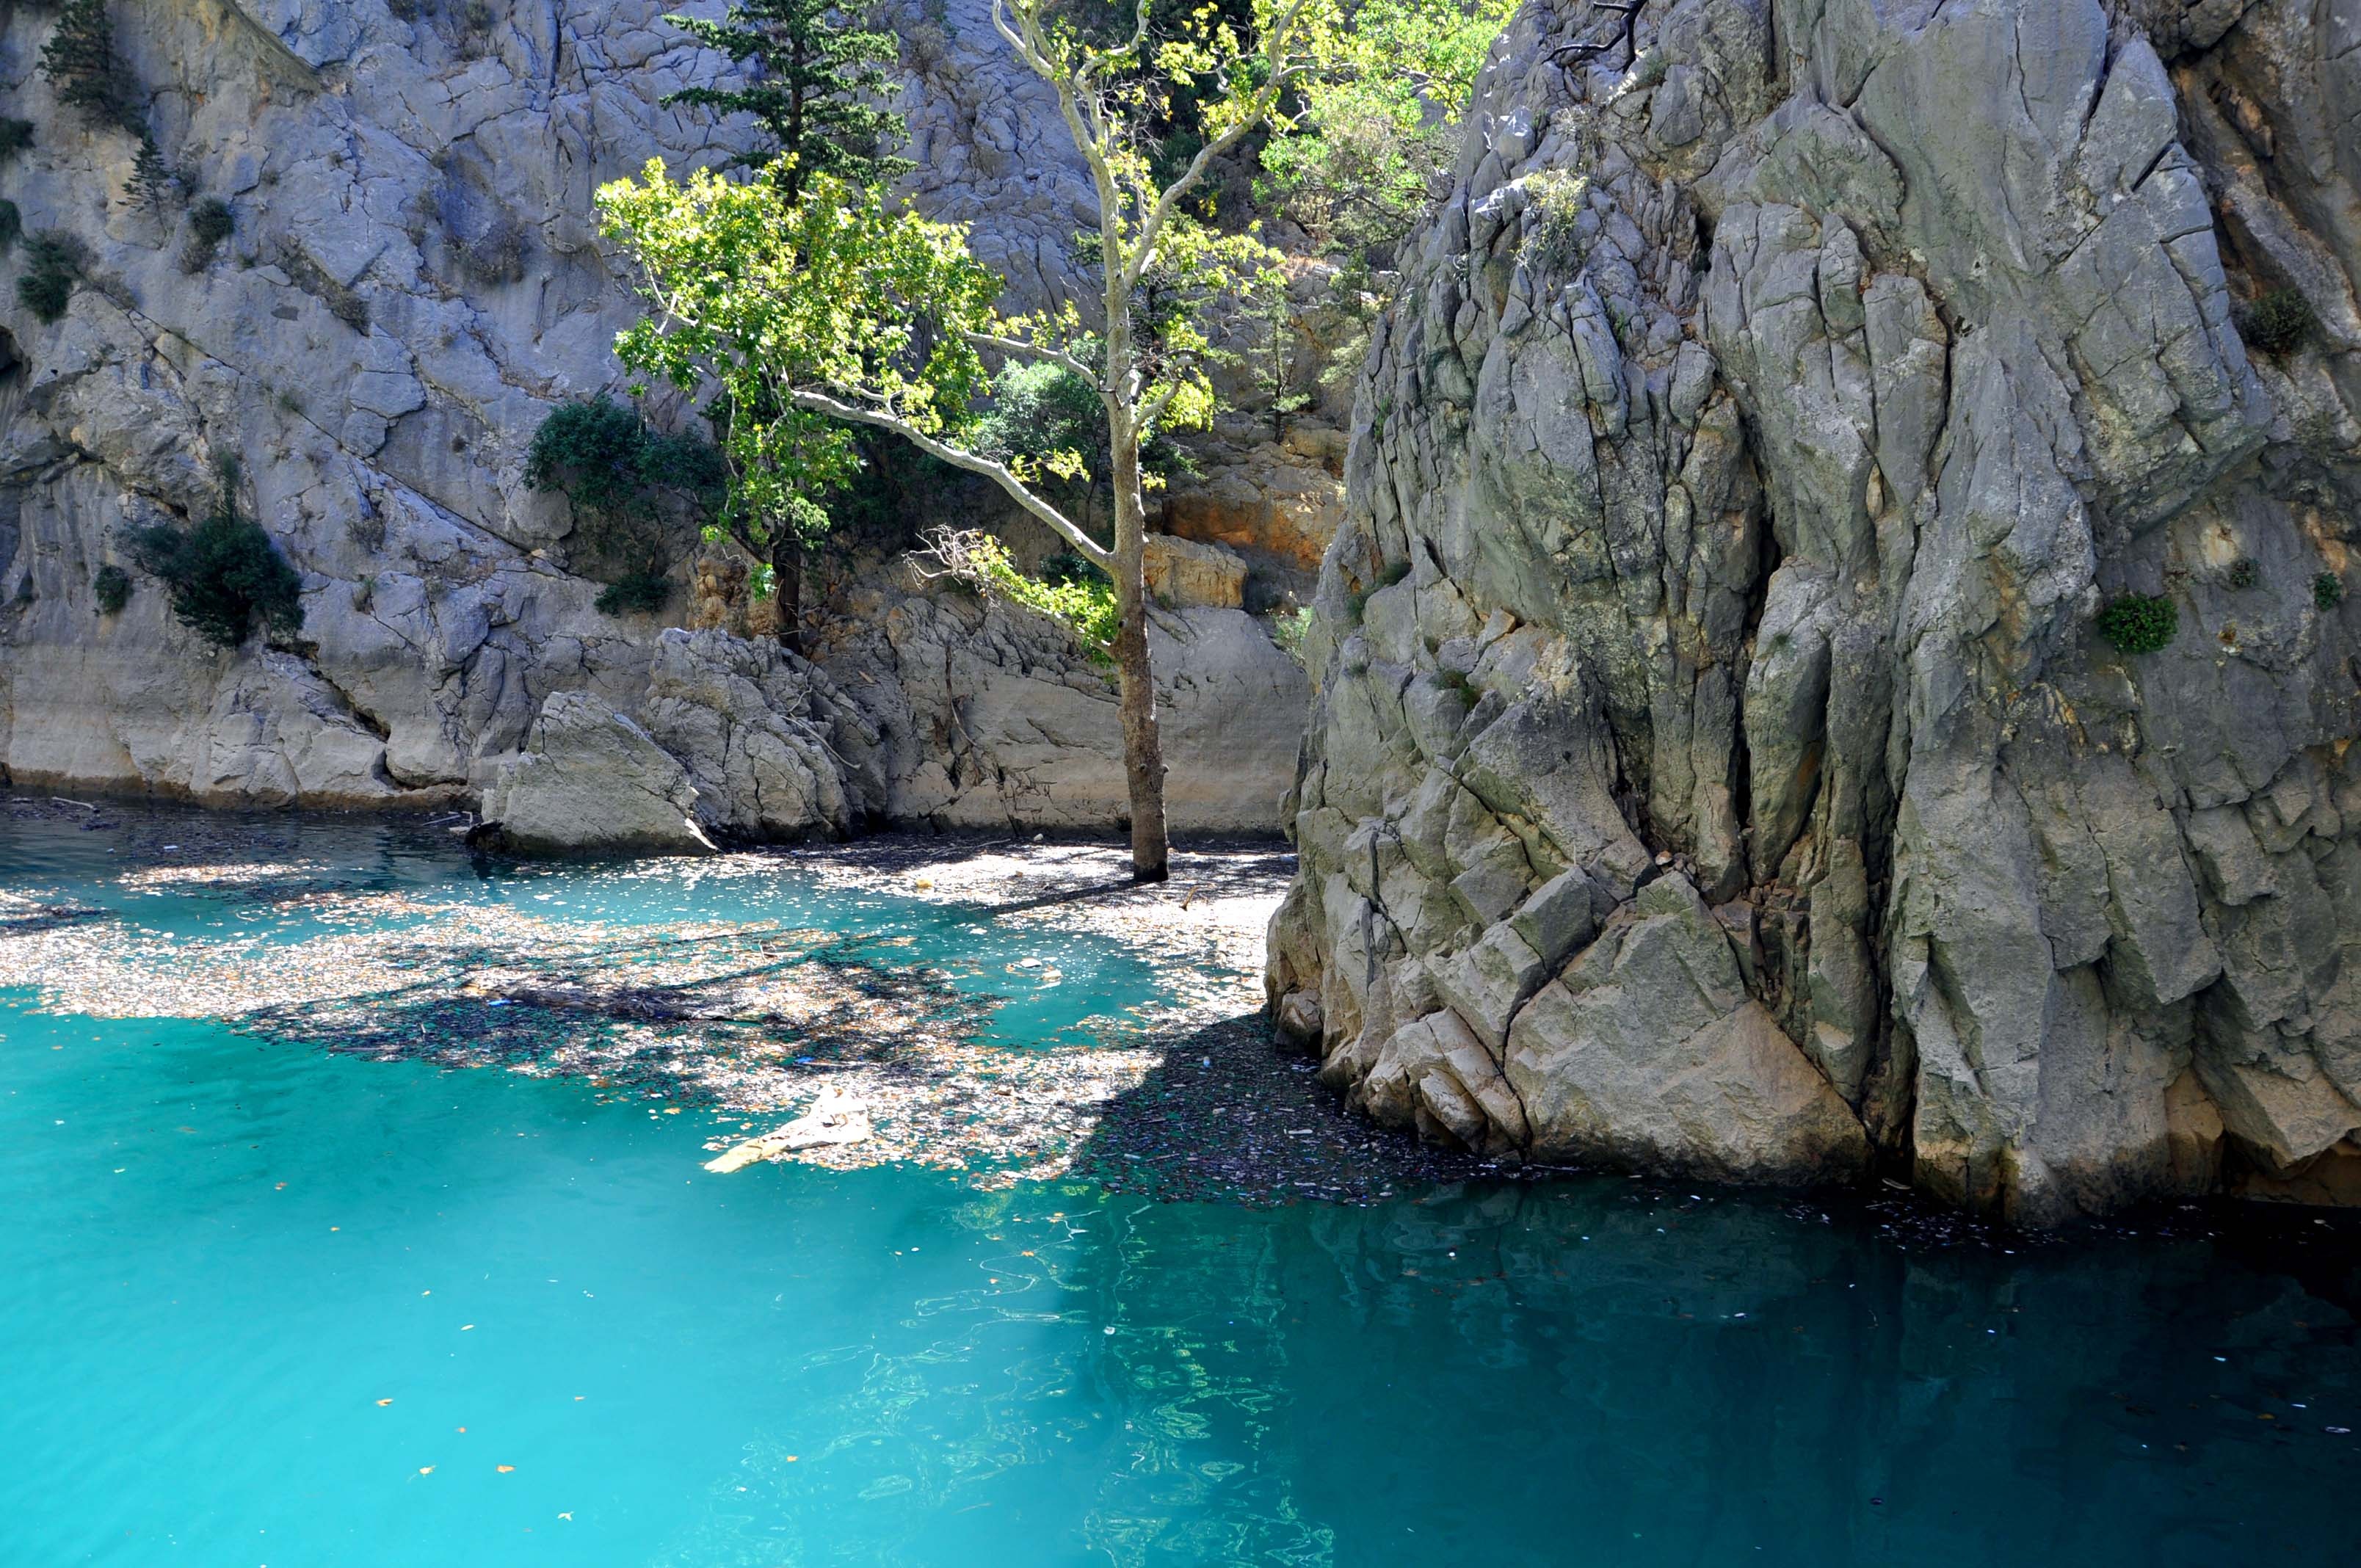
landscape, sea, coast, water, rock, cliff, bay, terrain, bergsee, greenlake turkey